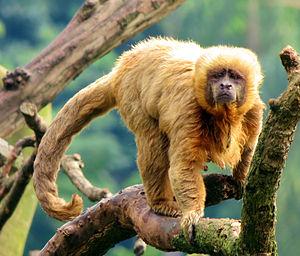
Le Sapajou fauve est une espèce de primate de la famille des Cebidae.